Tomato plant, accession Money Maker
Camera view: horizontal (90 deg, fisheye); turntable rotation: 150 degrees
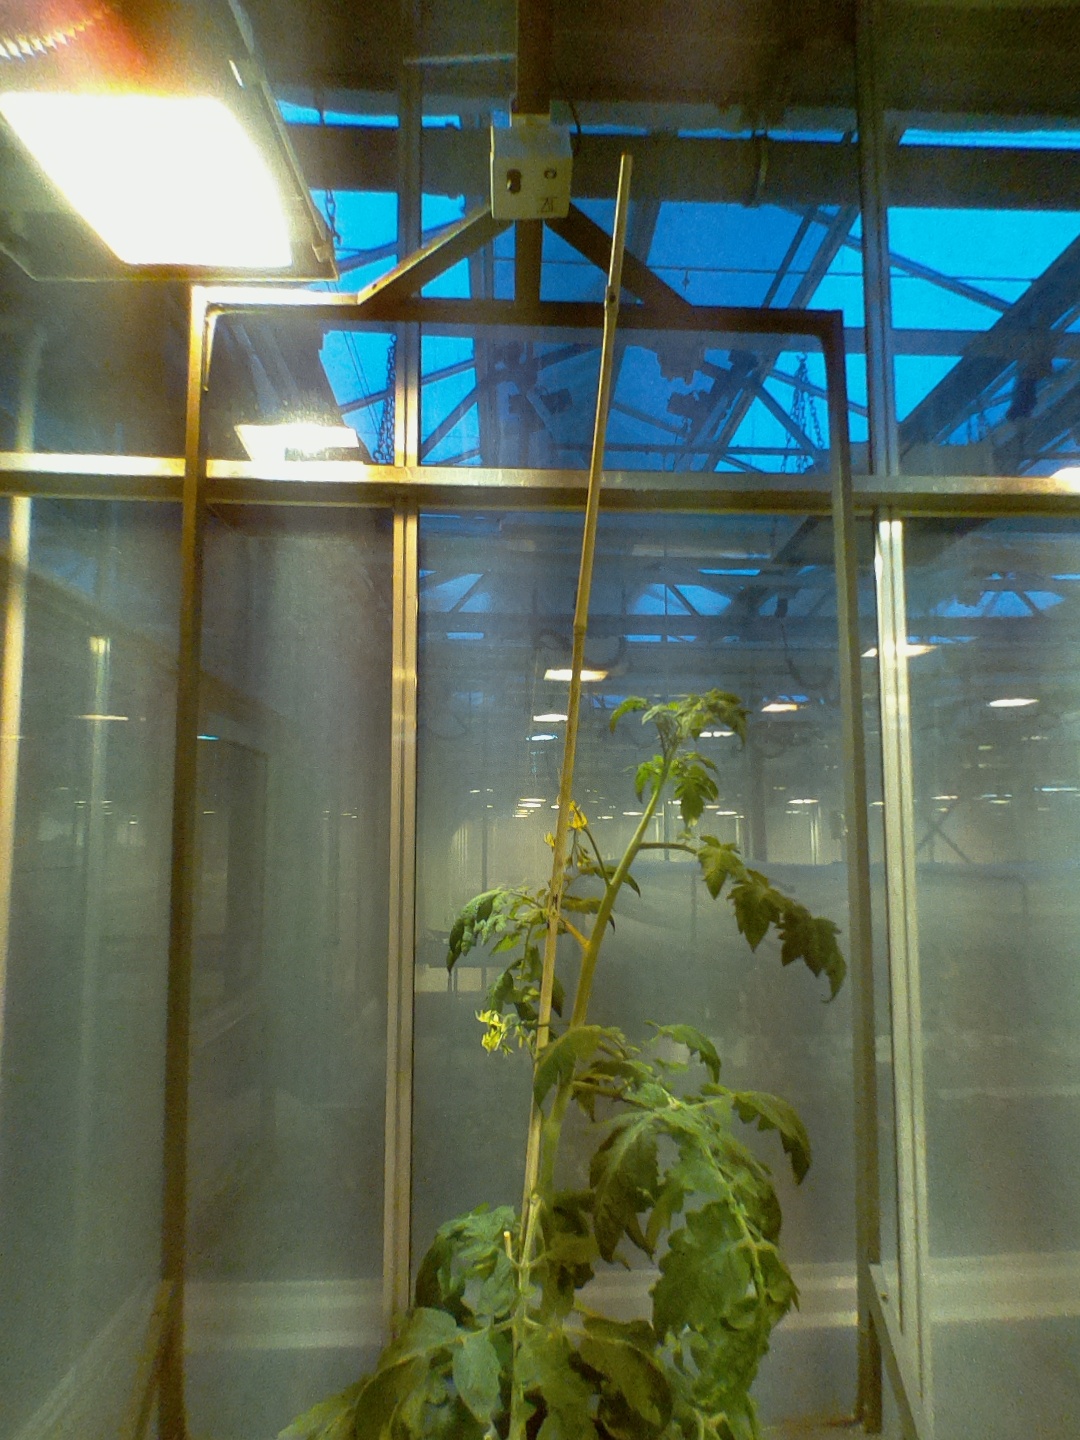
BBCH growth stage 66: Full flowering, 60%-70% of flowers open, more petals falling